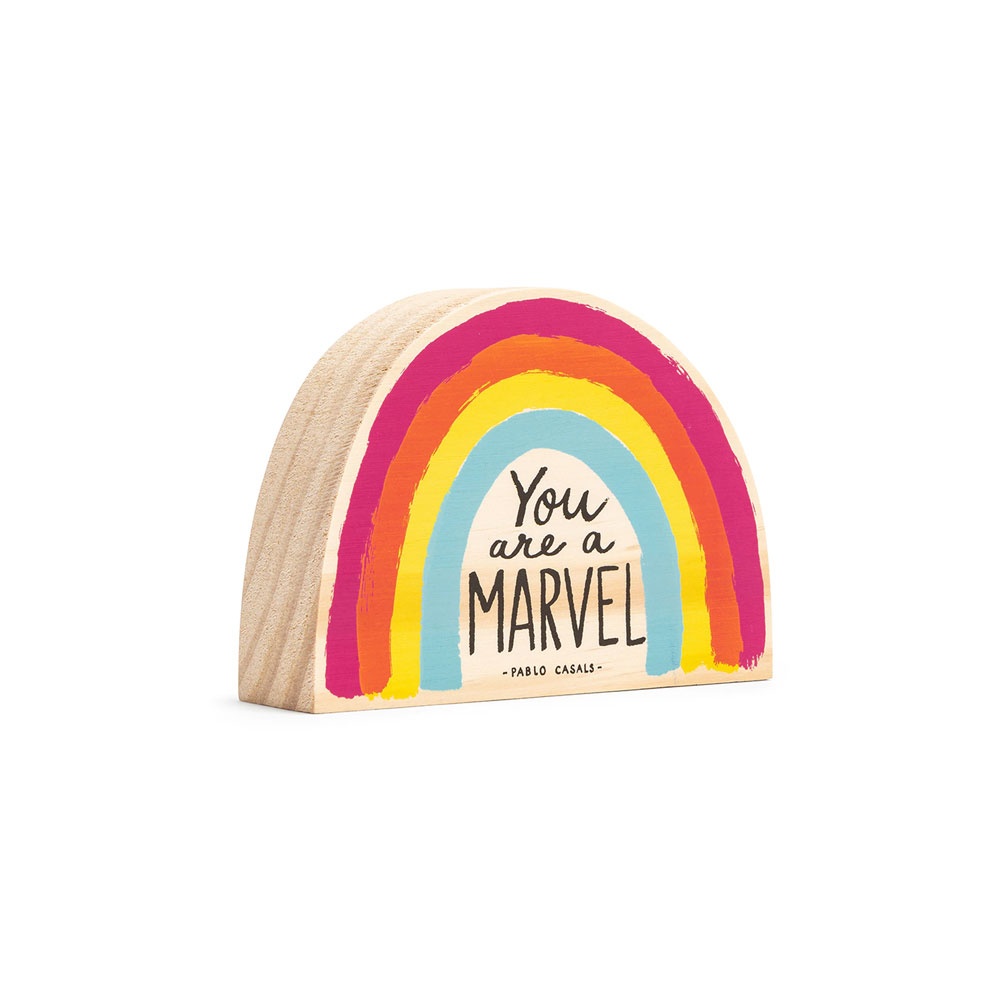
You are a Marvel
This design brings together natural wood, uplifting messages, and contemporary designs in a way that’s sure to add inspiration to the places you live and love. Delight a friend or loved one with the honoring message of this mini rainbow piece. And remind someone how unique and wonderful they really are. Design showcases the natural grain pattern of the wood, so each piece has its own unique character Perfect as an award or as a heartfelt friendship gift Comes predrilled for easy hanging Made with wood from well-managed FSC®-certified forests and other controlled sources Size: 5.5″W x 4″H x 1.5″D
Brand: Compendium
Category: Home & Garden > Decor > Decorative Plaques